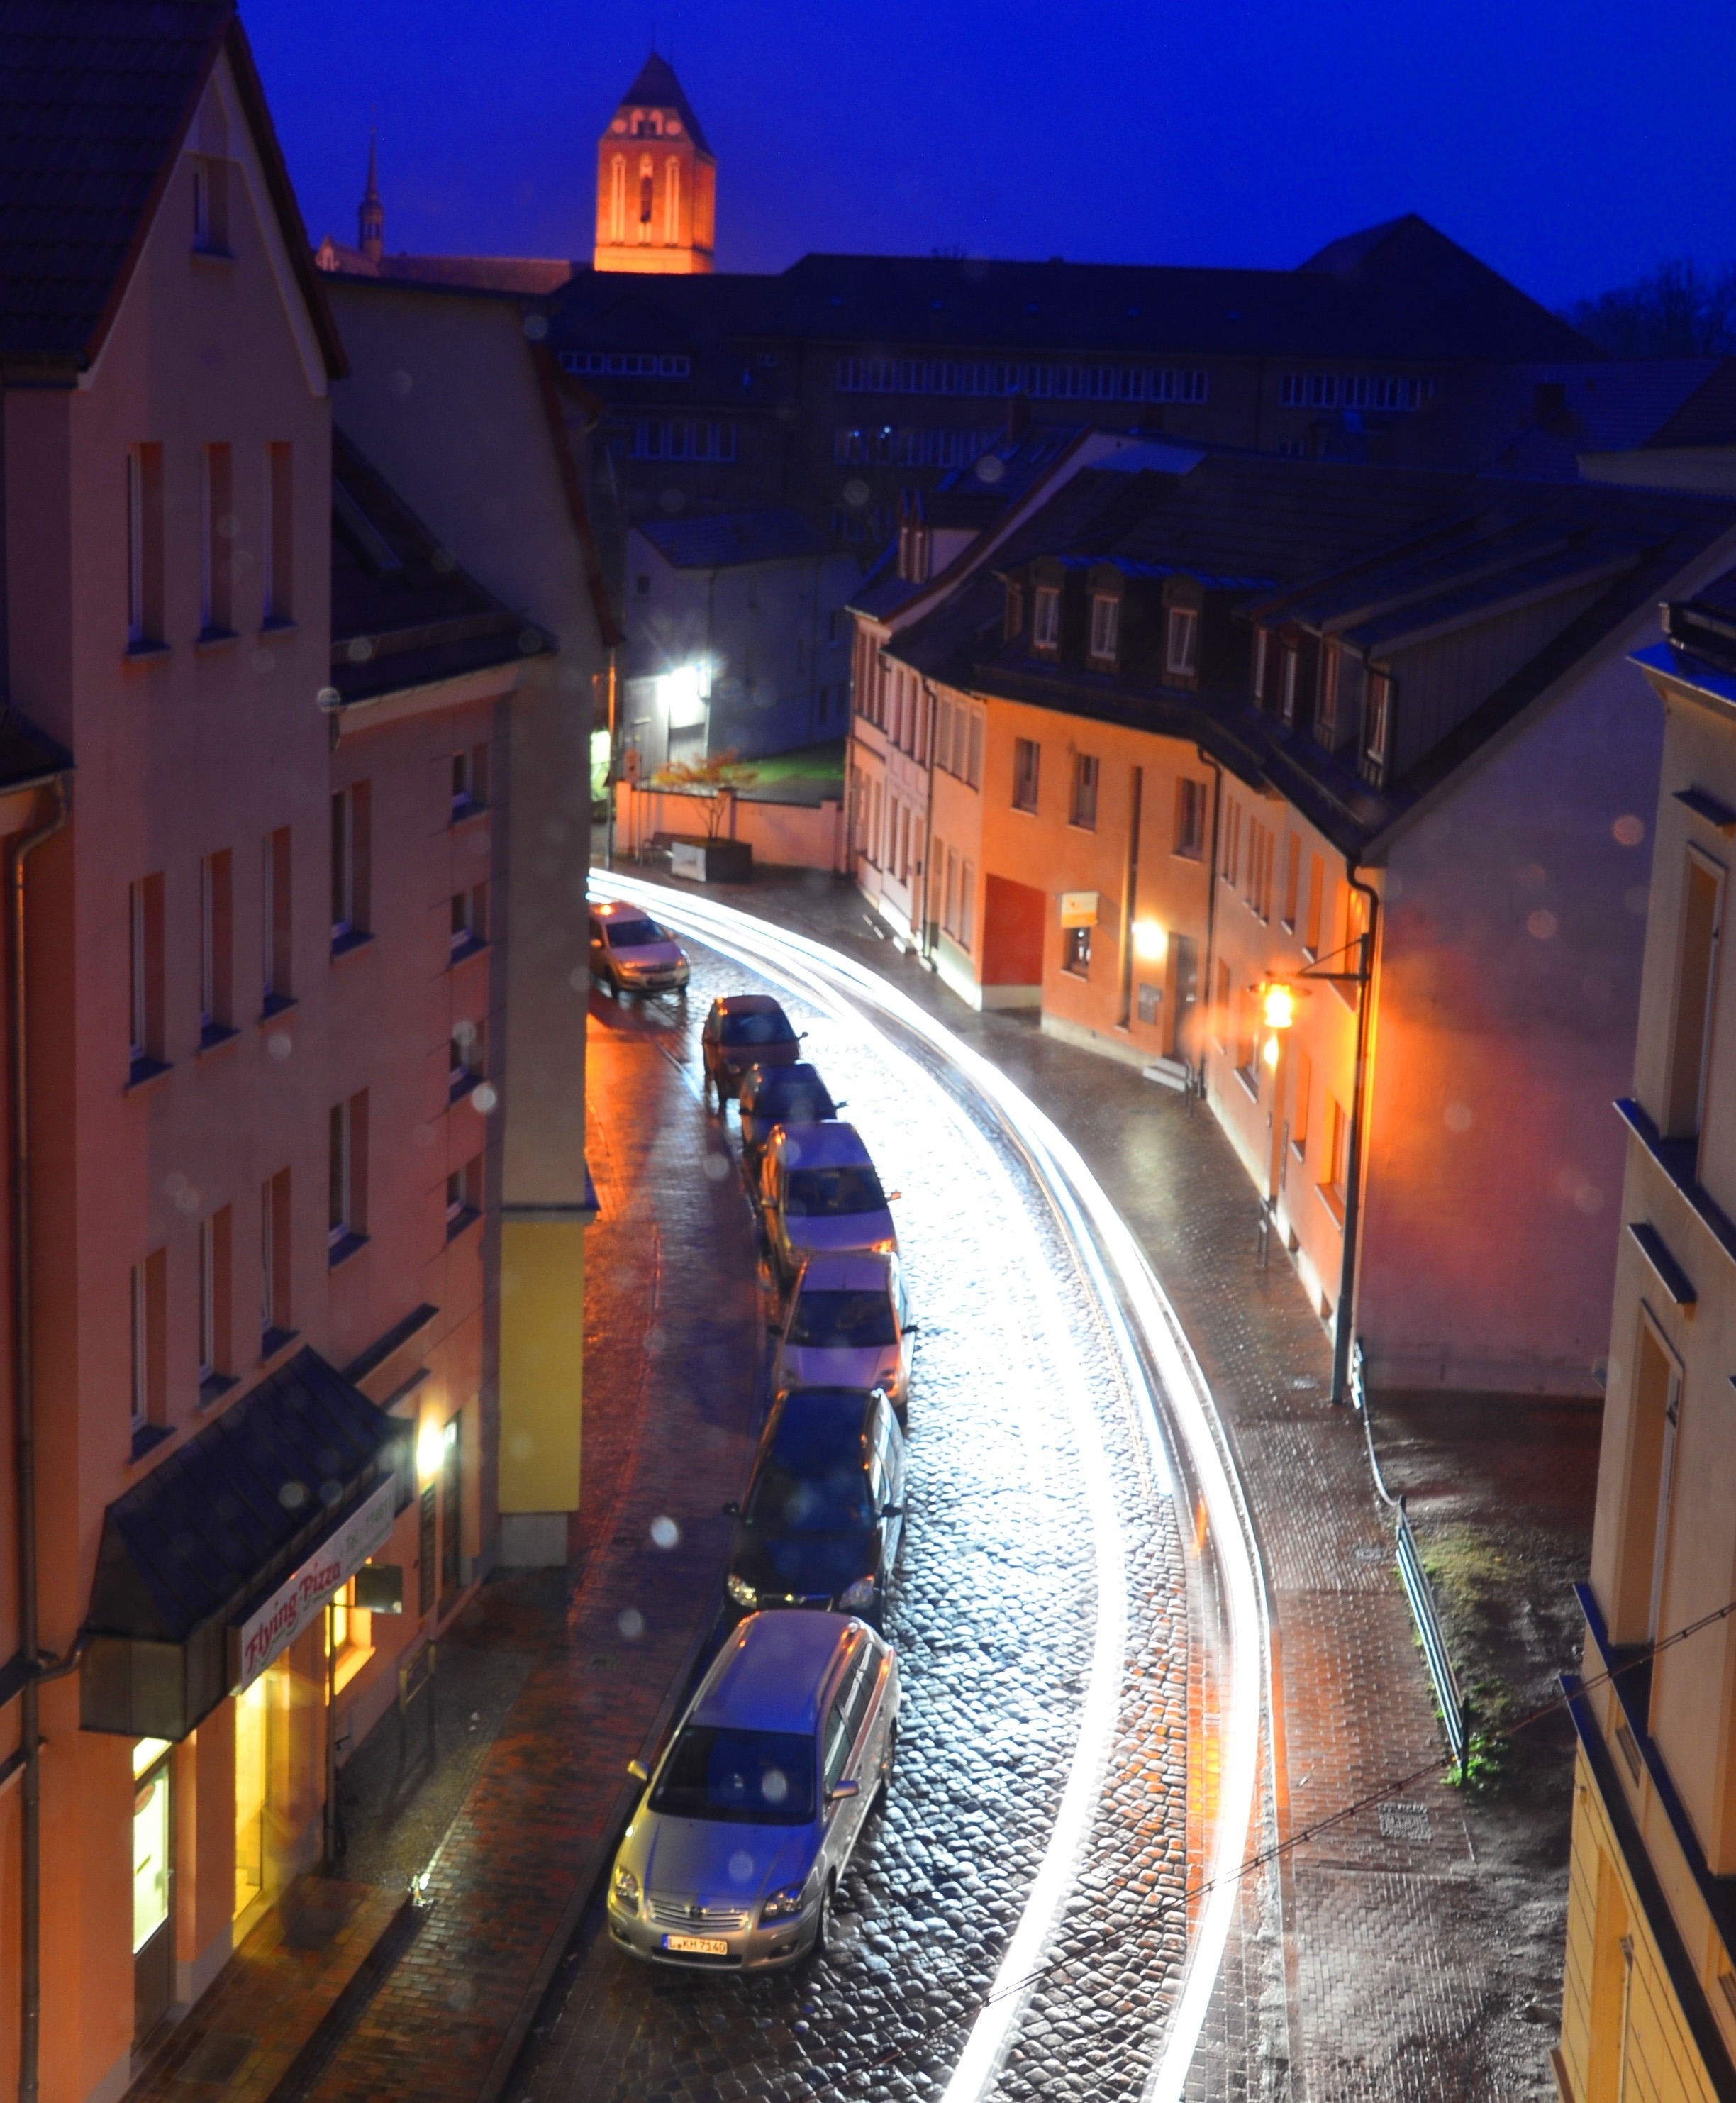
street, night, town, alley, cityscape, dusk, evening, lighting, autos, g strow, night life